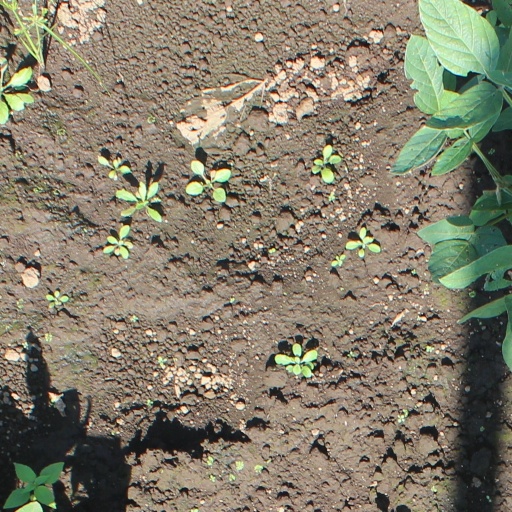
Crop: soybean